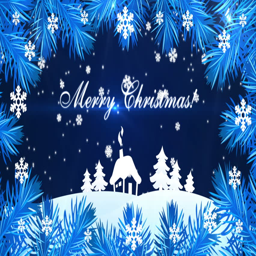
western christian holiday with fir branches and snowflakes on the blue background